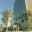
Label: skyscraper